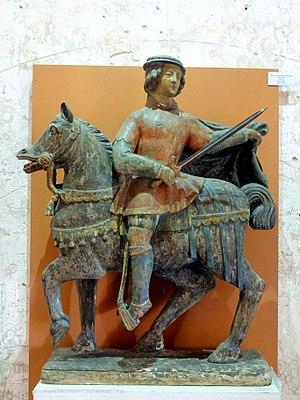
Charité de Saint-Martin, milieu XVIe s.
L'église Saint-Martin est une église catholique paroissiale située à Cinqueux, en France. Elle possède l'une des plus anciennes nefs de plan basilical de la région, qui devrait remonter aux alentours de 1080. À l'extérieur, les deux contreforts plats flanquant la façade occidentale, les fenêtres latérales de la nef, les cordons de billettes comme unique élément du décor, et les curieux tympans en opus spicatum des anciens portails de la façade et du bas-côté sud datent d'origine. L'intérieur est d'une grande sobriété, et les grandes arcades retombent sur de simples impostes gravés d'un décor géométrique ou sculptés. Les parties orientales et la grande rosace en haut de la façade sont de style gothique primitif et ont été bâties au tout début du XIIIᵉ siècle à l'emplacement du sanctuaire roman. Le 17 février 1910, la pile sud-est du clocher, qui s'élève au-dessus de la croisée du transept, s'est subitement effondrée, et entraînée dans sa chute une partie des voûtes des travées autour. Au lieu d'étayer le clocher, les autorités ont précipitamment décidé de faire dynamiter le reste du clocher.